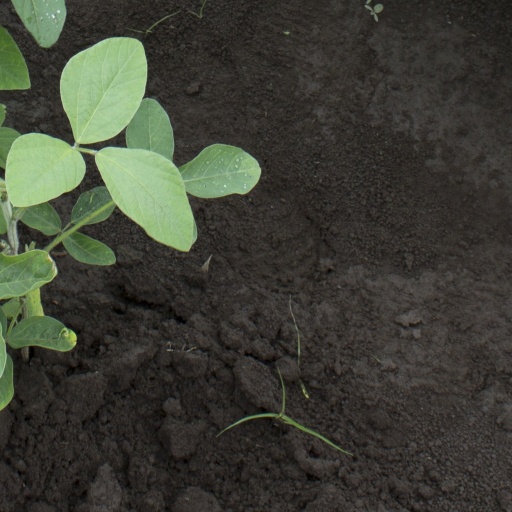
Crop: soybean